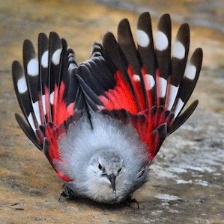
Species: WALL CREAPER
Scientific name: TICHODROMA MURARIA